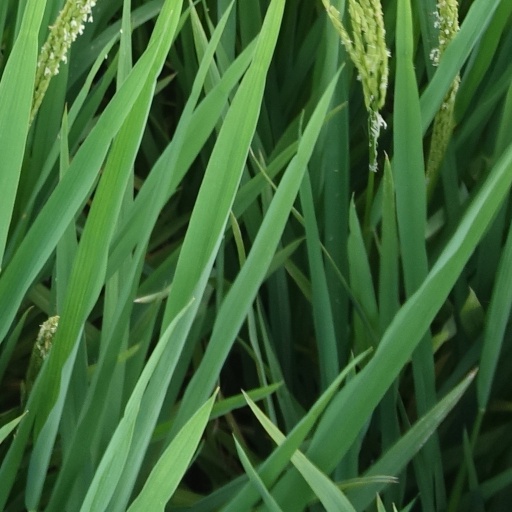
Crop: rice